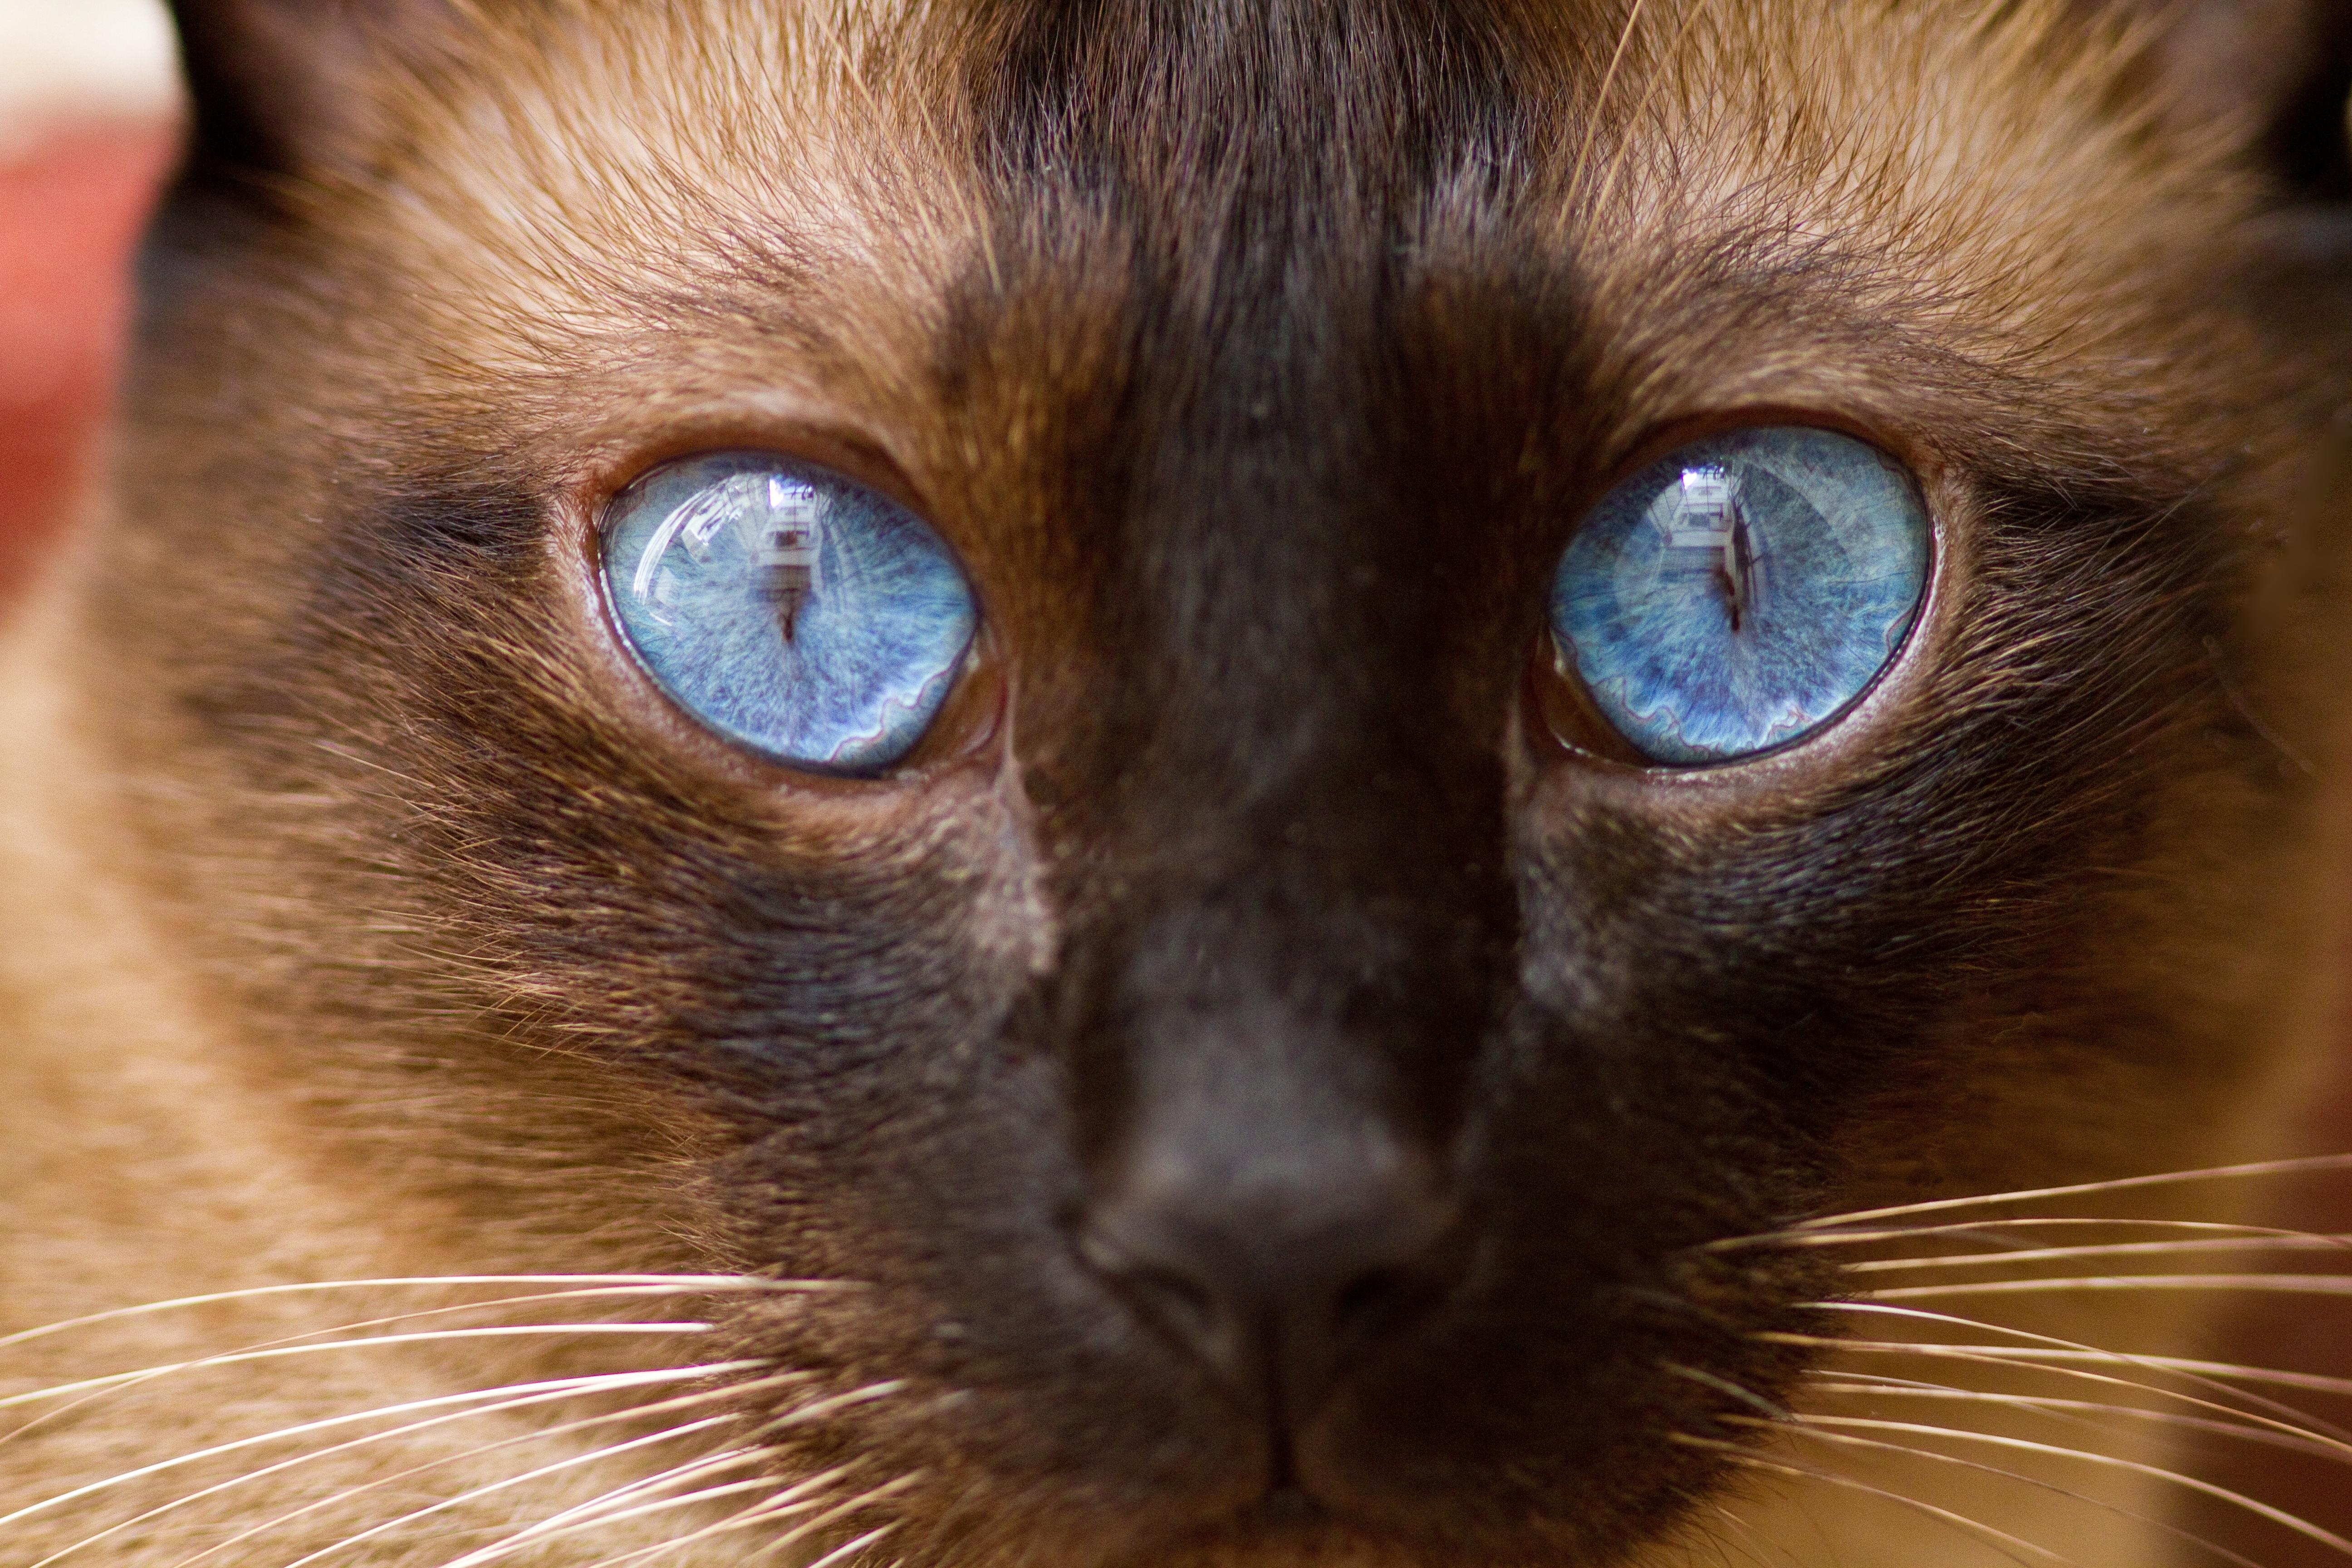
outdoor, animal, cute, pet, fur, portrait, fluffy, kitten, cat, feline, brown, mammal, blue, fauna, close up, face, nose, eyes, whiskers, kitty, snout, eye, vertebrate, domestic, organ, adorable, thai, siamese, burmese, small to medium sized cats, cat like mammal, tonkinese